Going Infinite

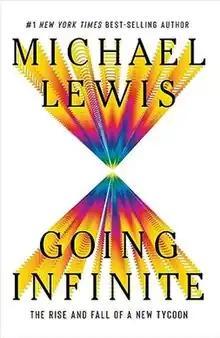
First edition cover

Going Infinite: The Rise and Fall of a New Tycoon is a 2023 book by Michael Lewis about Sam Bankman-Fried, a fraudster who founded the failed cryptocurrency exchange FTX. The book's publication date, October 3, 2023, coincided with the beginning of Bankman-Fried's trial on seven counts of fraud and money laundering. On November 2, 2023, in the case of "United States v. Bankman-Fried", Bankman-Fried was convicted of all seven counts of fraud, conspiracy, and money laundering.